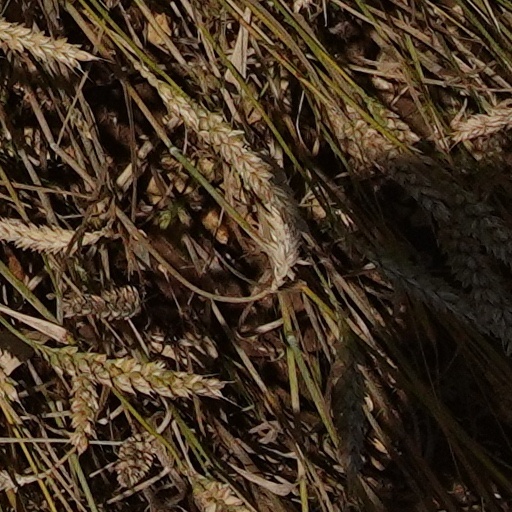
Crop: wheat